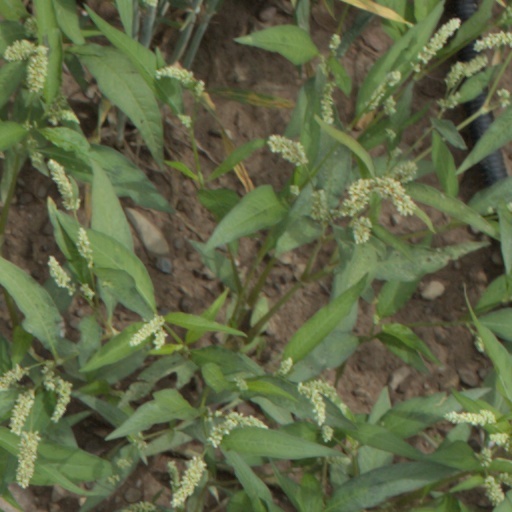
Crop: wheat